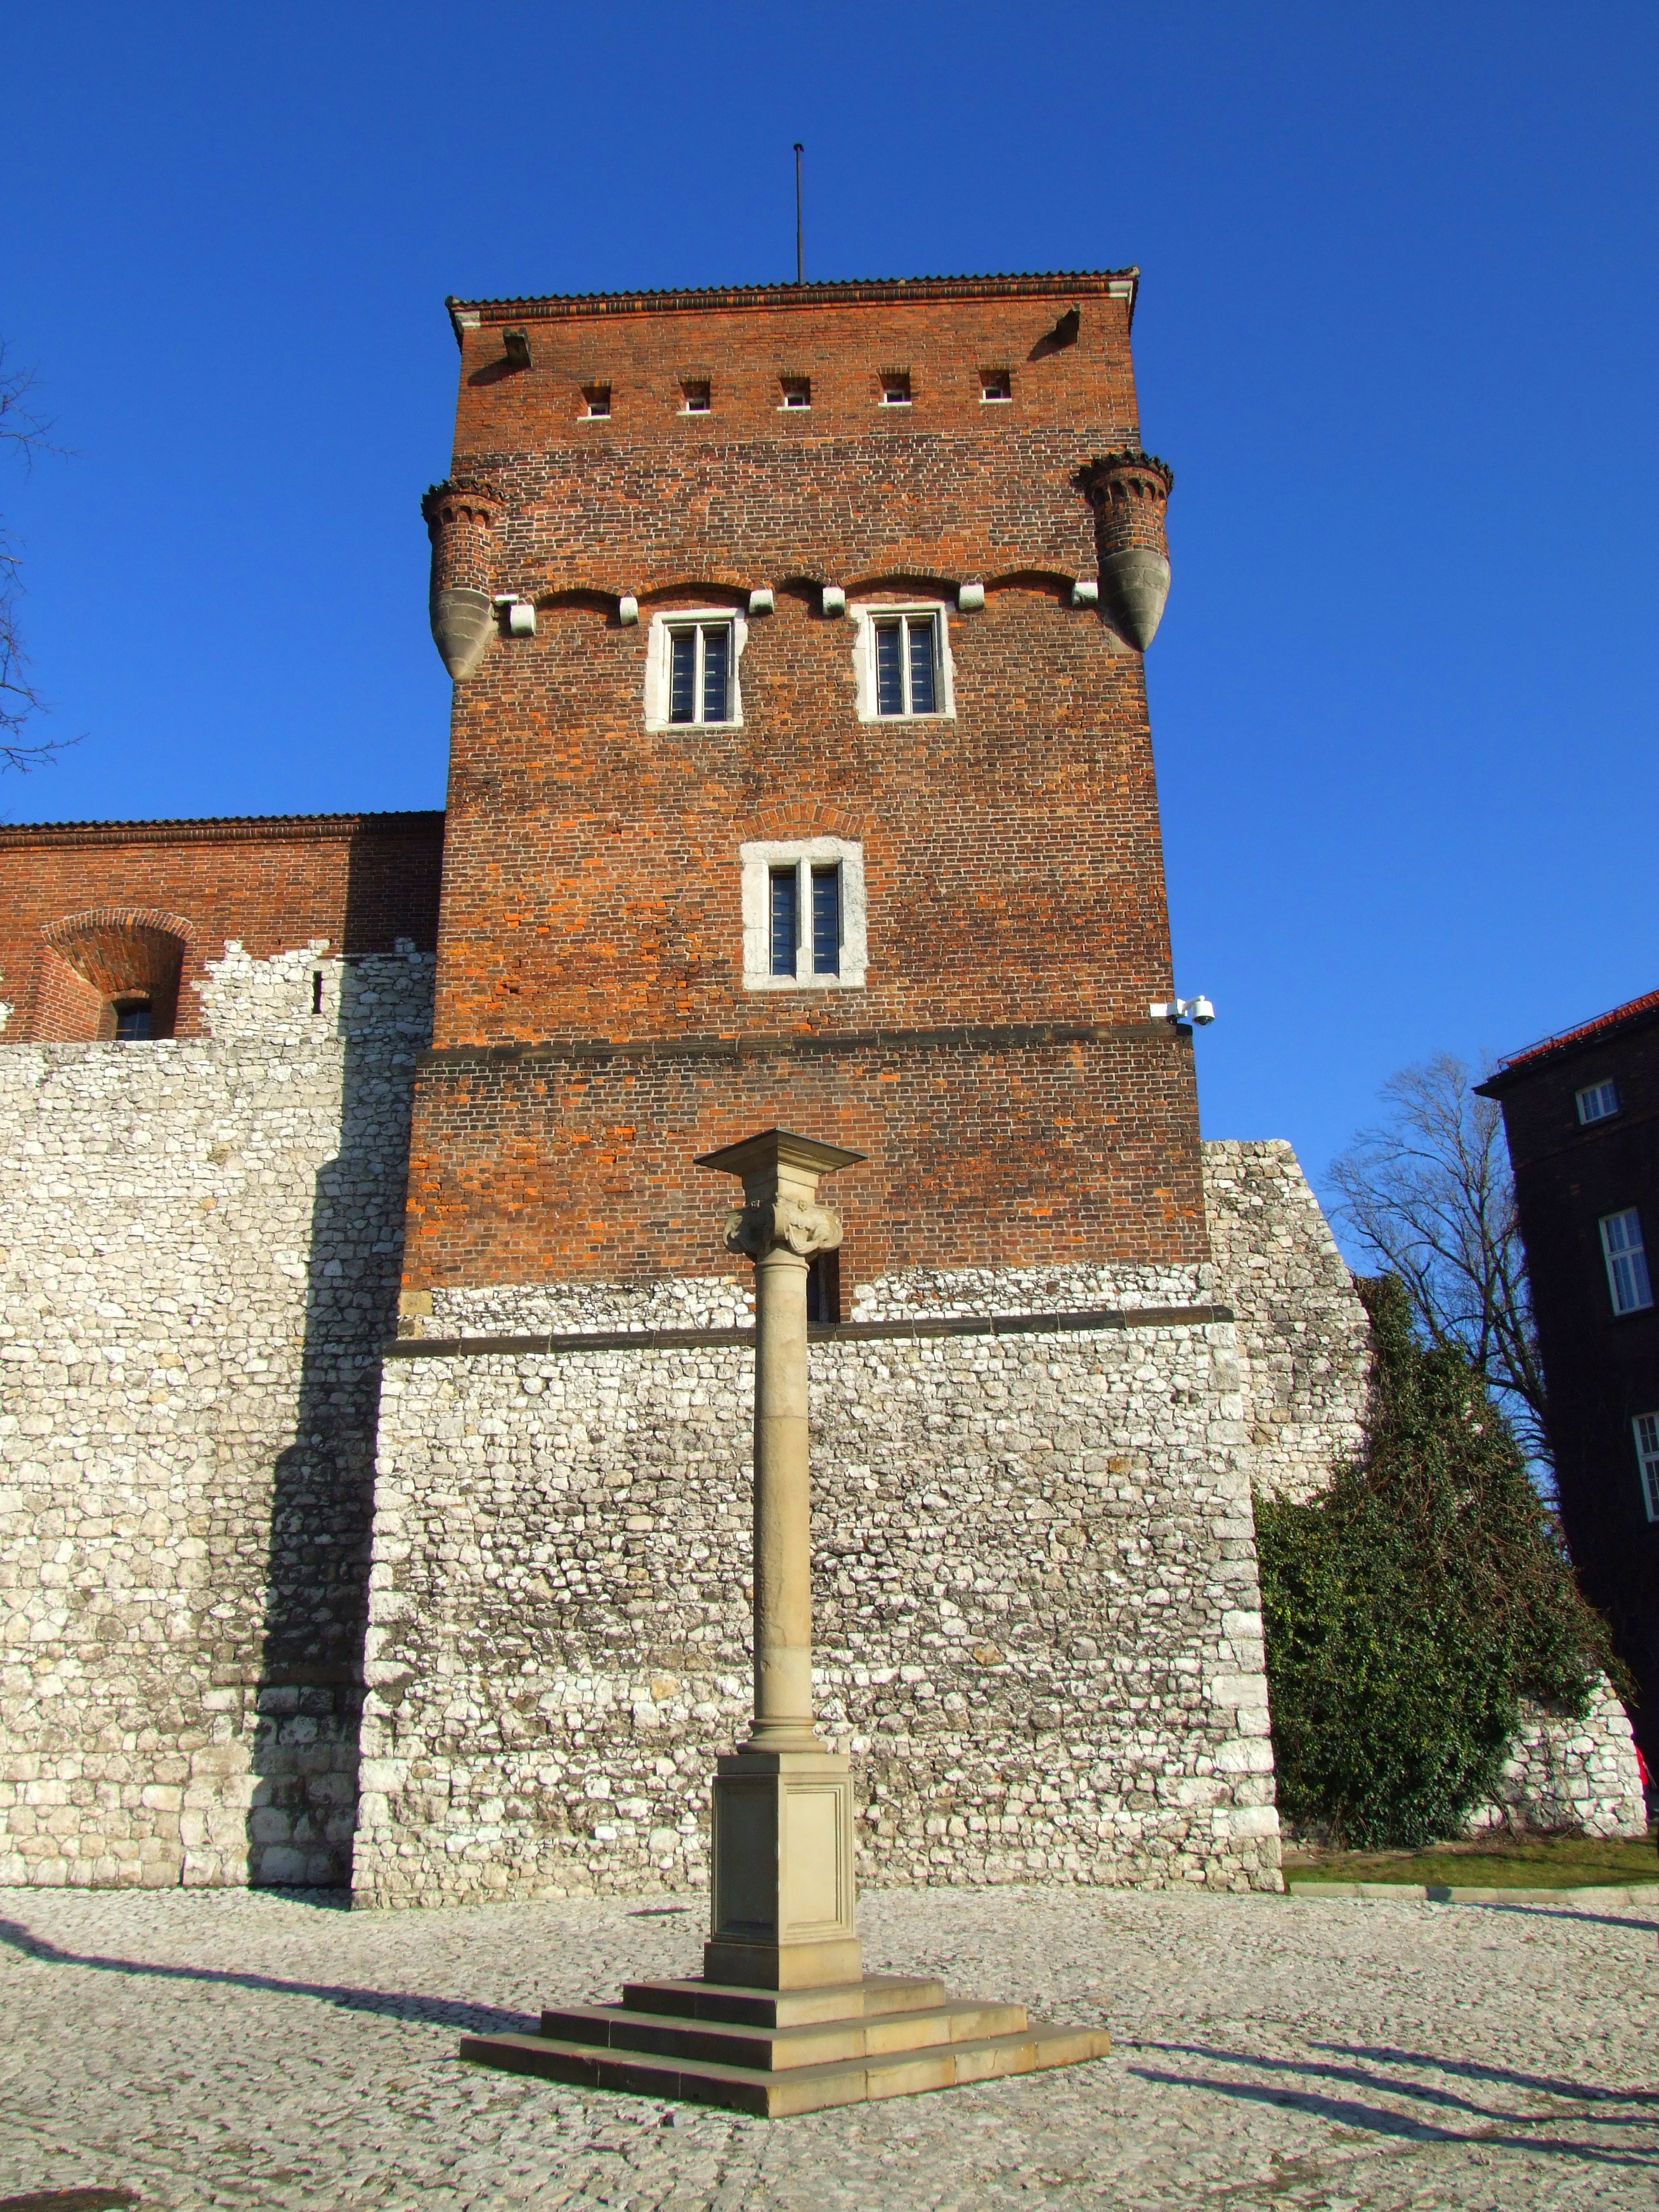
architecture, building, old, monument, tower, castle, bell tower, poland, krakow, wawel, the old town